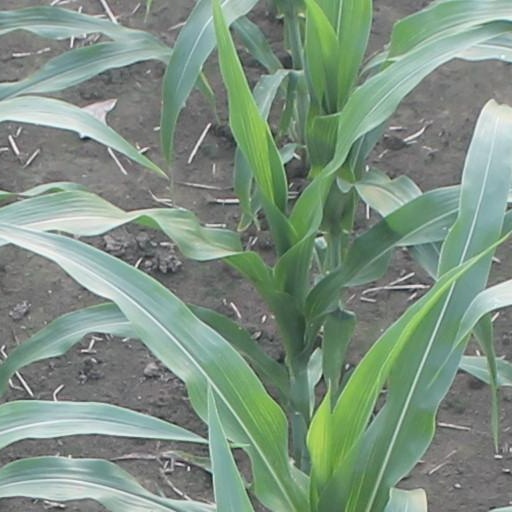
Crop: maize; corn